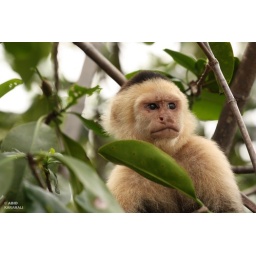
Took this of a capuchin monkey picture from a boat ride through the mangrove forrest in Manuel Antonio, Costa Rica.